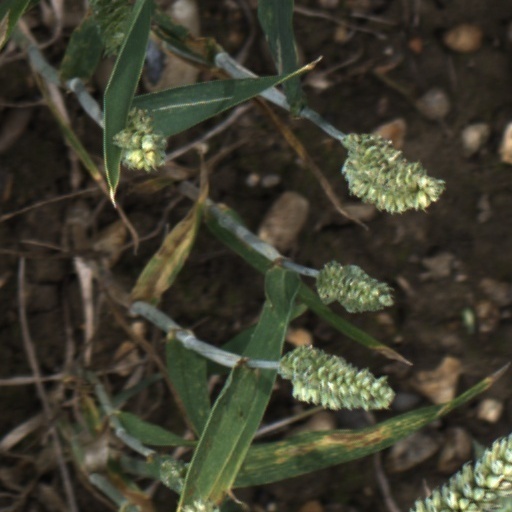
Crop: wheat